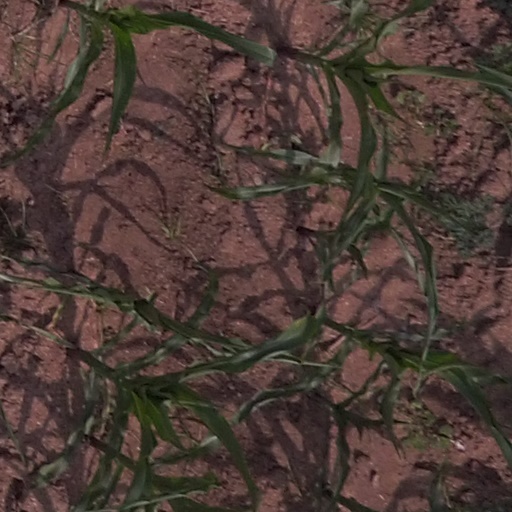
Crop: maize; corn